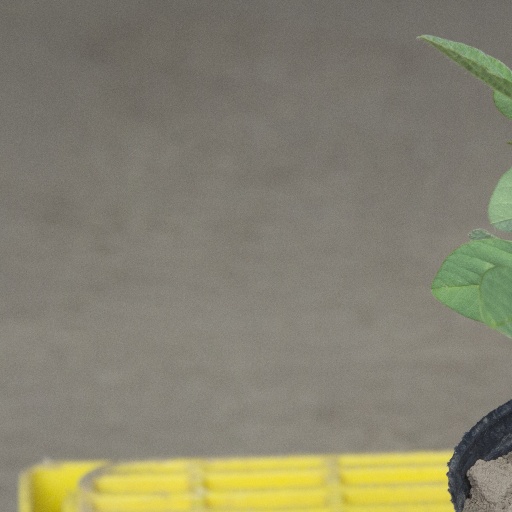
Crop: soybean